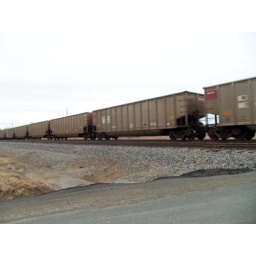
The train came flying by at 55mph today in Inola